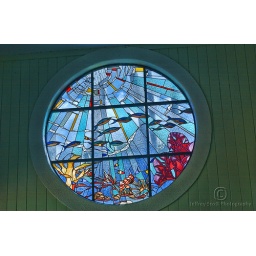
A colorful stained glass window photographed at SeaWorld in Orlando, Florida